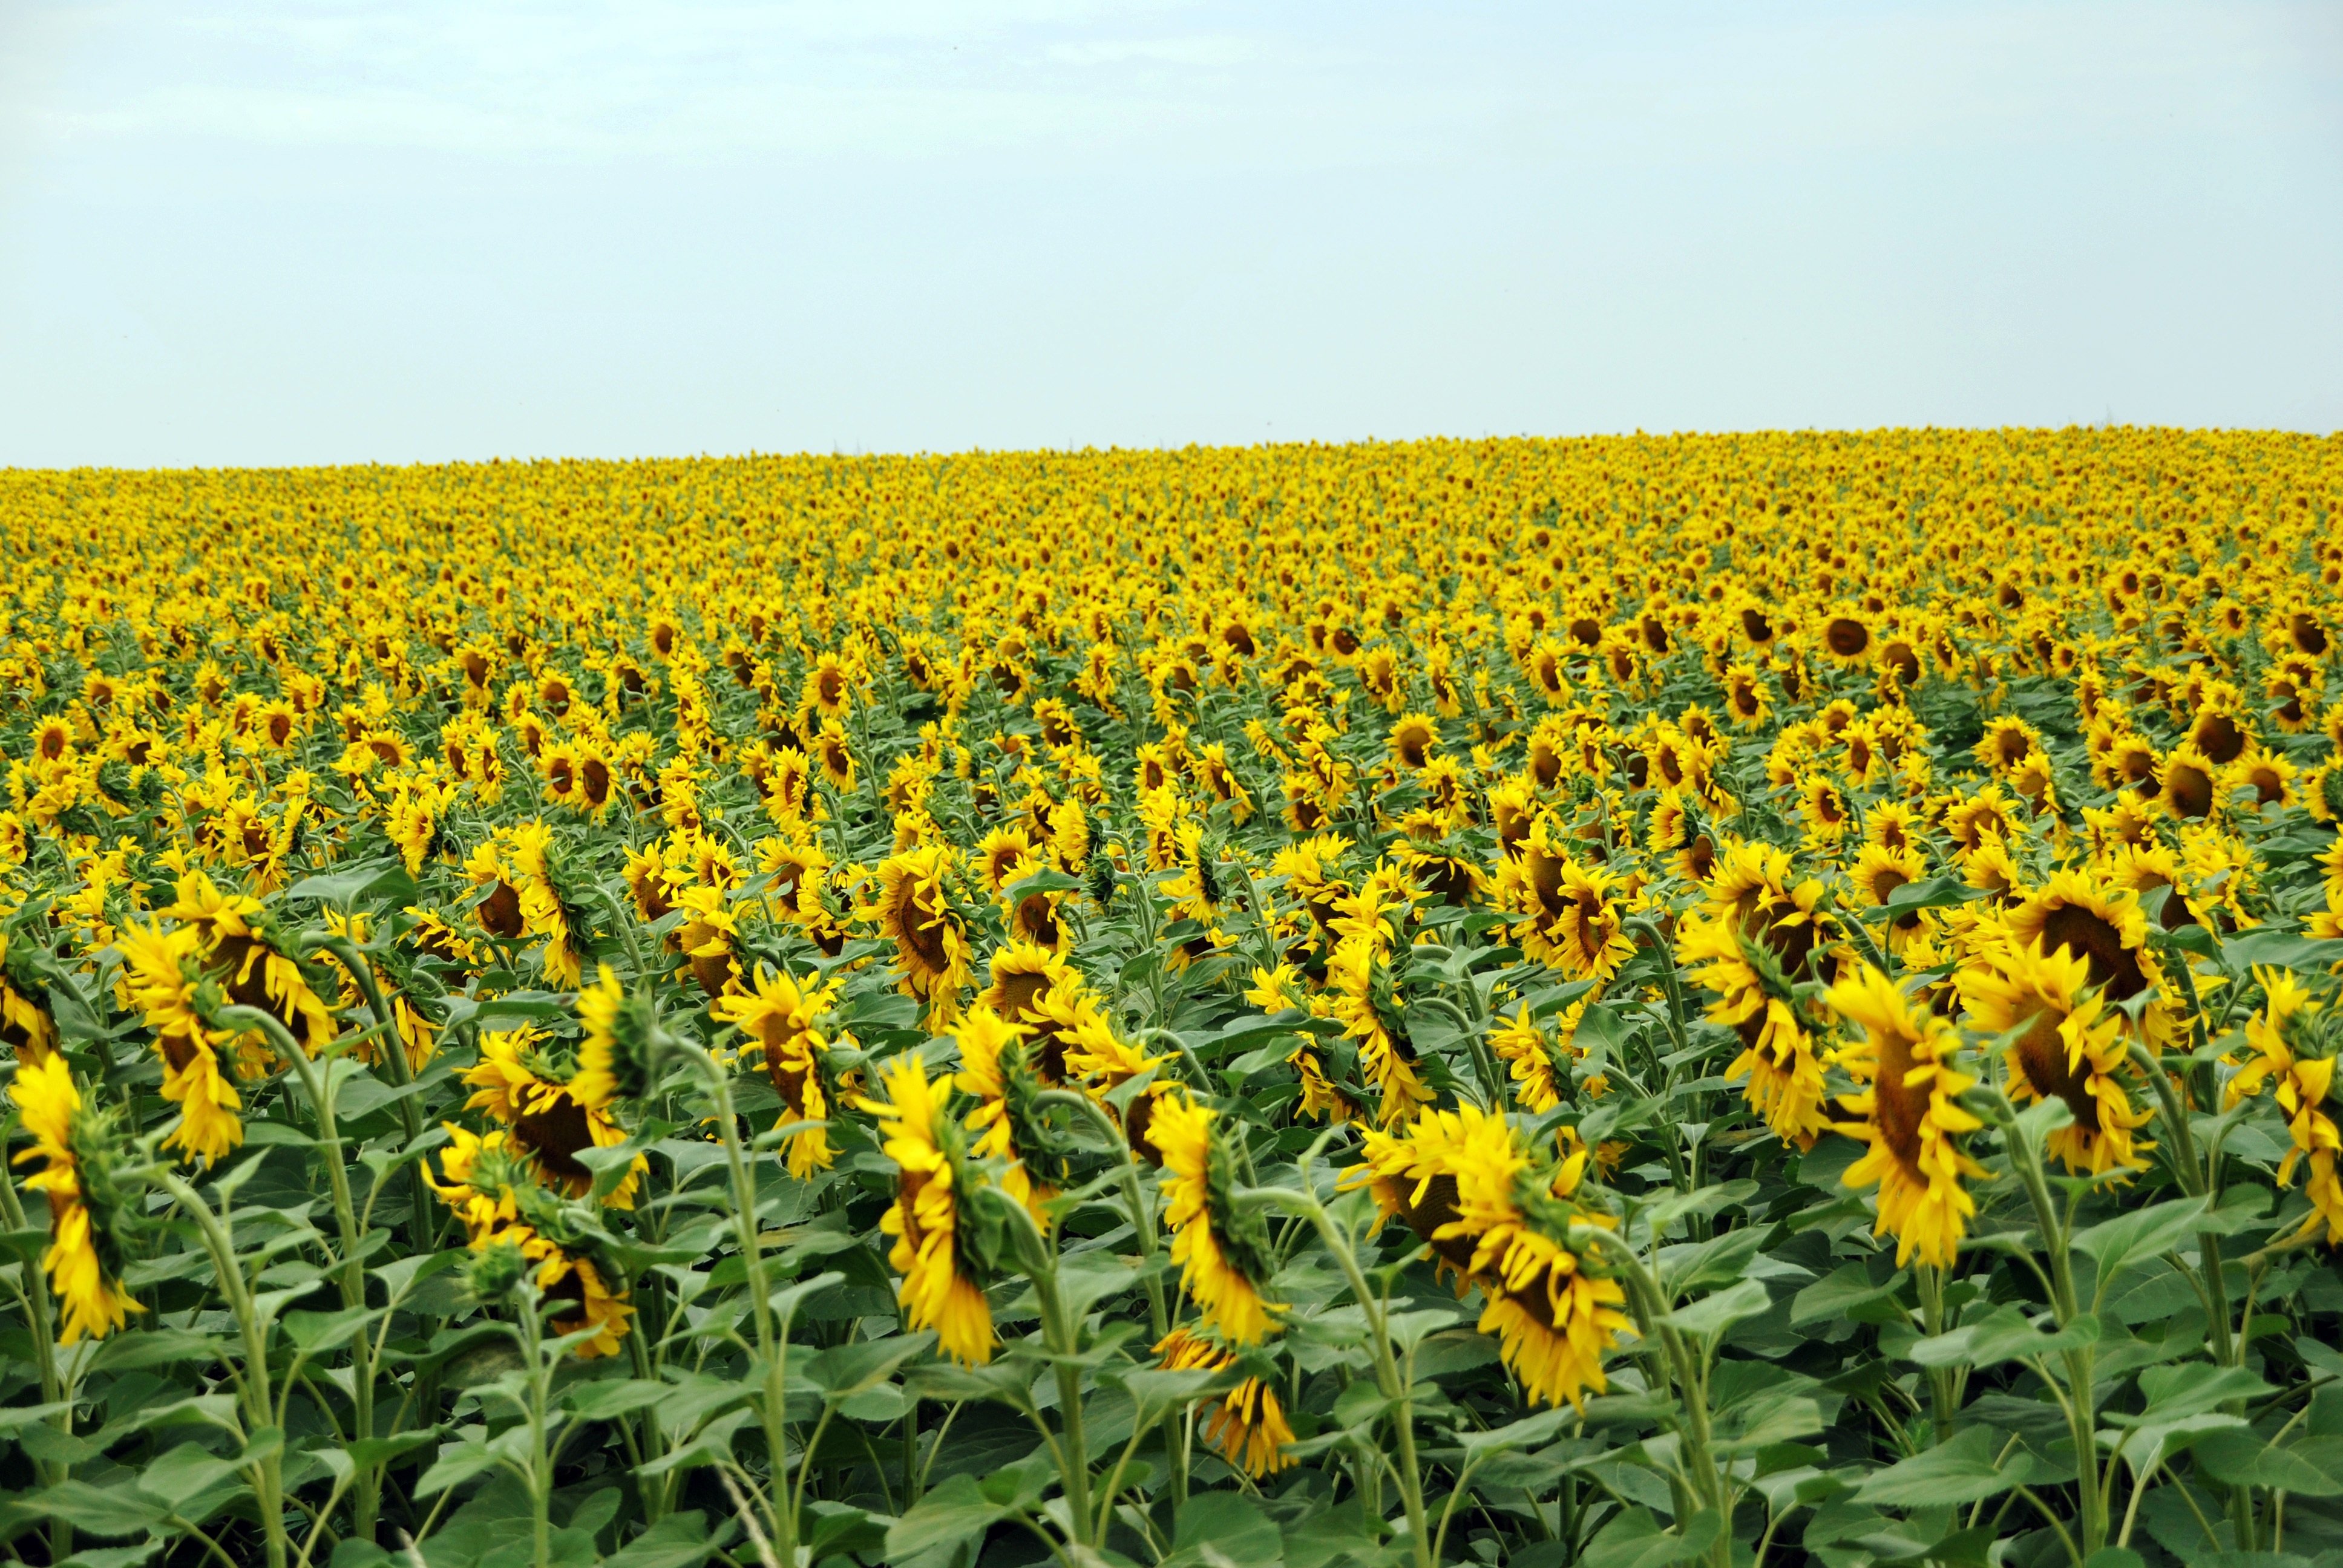
landscape, nature, outdoor, blossom, growth, plant, sky, sun, field, meadow, prairie, countryside, sunlight, flower, country, summer, floral, rural, food, green, produce, crop, natural, botany, blooming, blue, yellow, agriculture, season, botanical, plain, rapeseed, sunflower, wildflower, sunny, sunflowers, grassland, bright, canola, ecosystem, brassica, flowering plant, daisy family, sunflower seed, annual plant, grass family, land plant, mustard plant